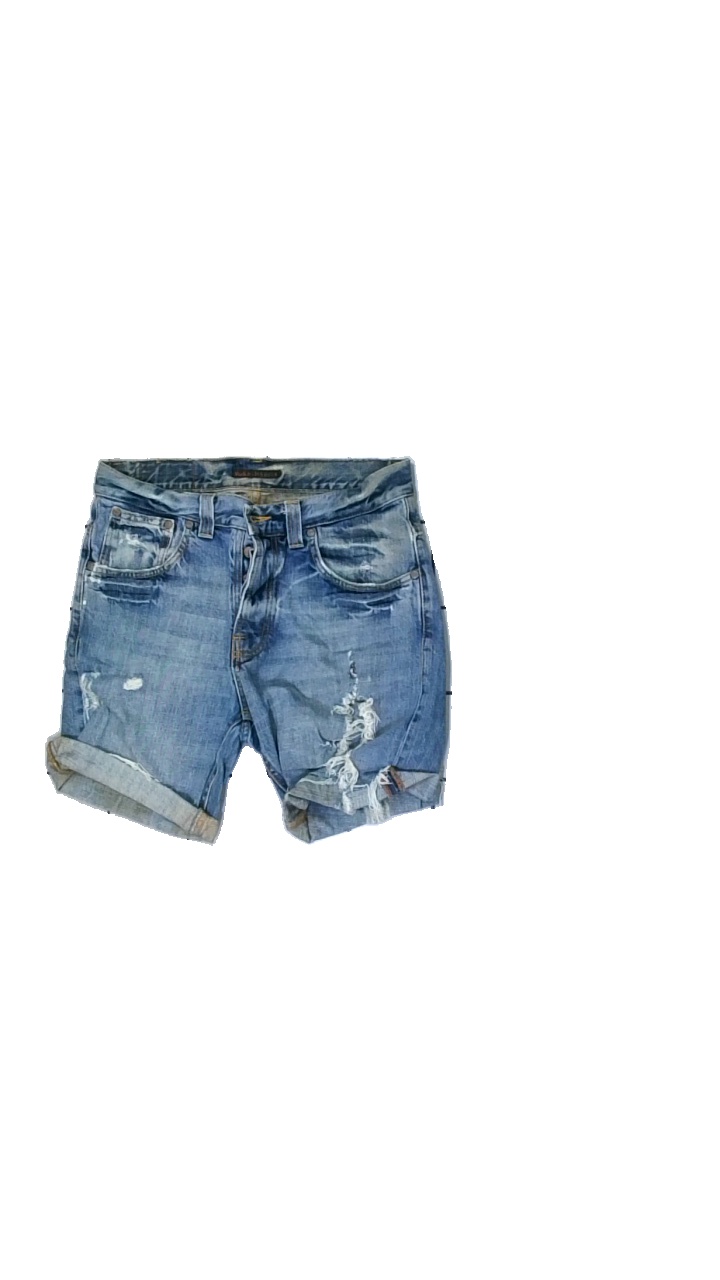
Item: Shorts (Ladies)
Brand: Nudie Jeans
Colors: Blue
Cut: Regular
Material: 100% Cotton
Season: All
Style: Denim
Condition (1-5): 2
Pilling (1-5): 5
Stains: Major
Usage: Reuse
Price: <50